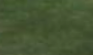
Surface type: grass